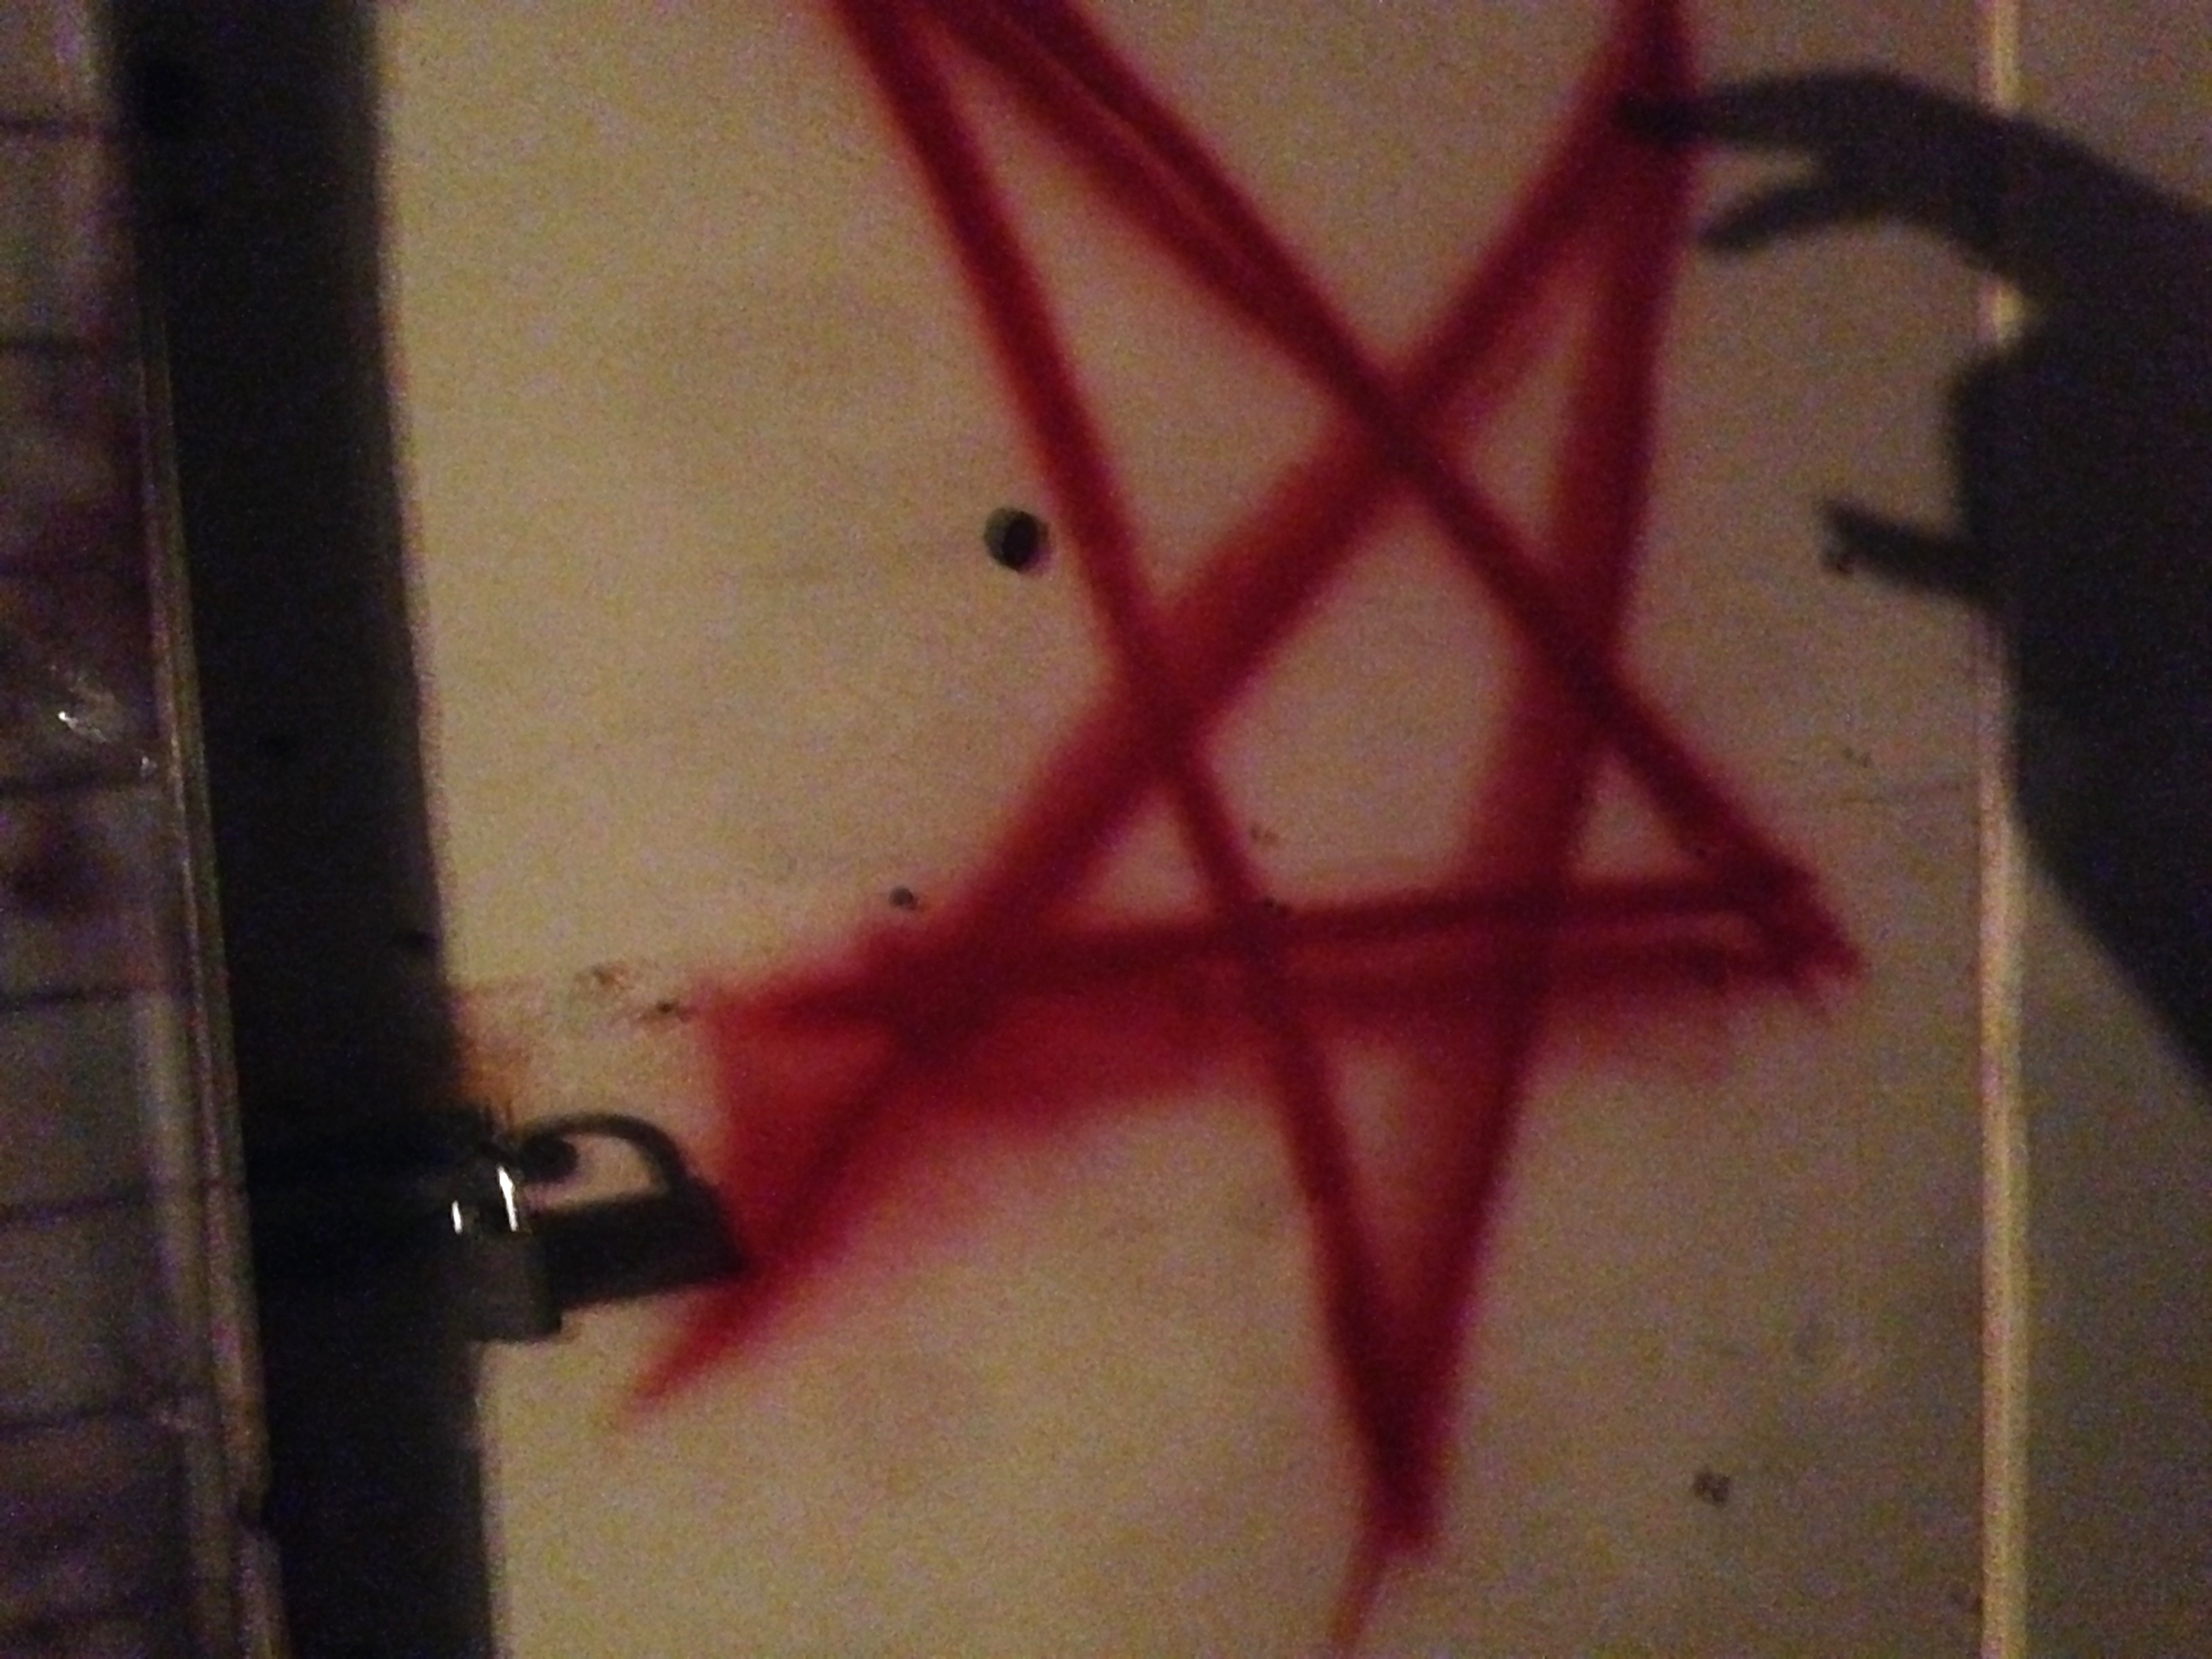
hand, red, symbol, arm, weapon, chest, human body, image, organ, shape